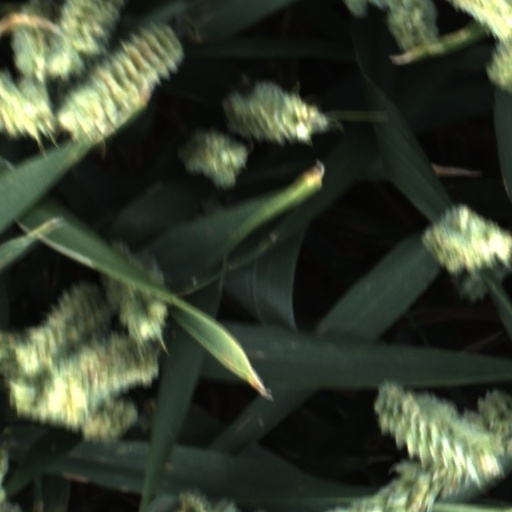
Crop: wheat